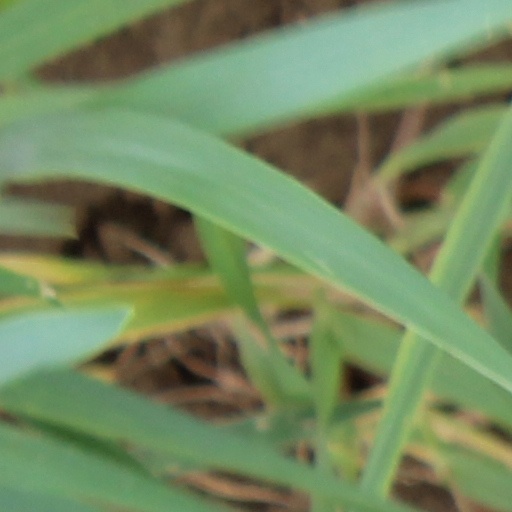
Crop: wheat